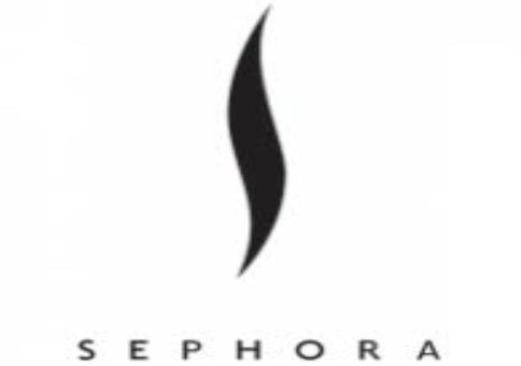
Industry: Necessities